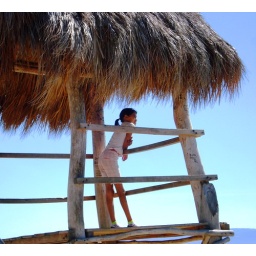
This girl was standing on what looks like a life-guard post looking out over the lake